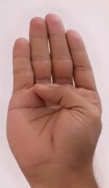
ASL sign: B